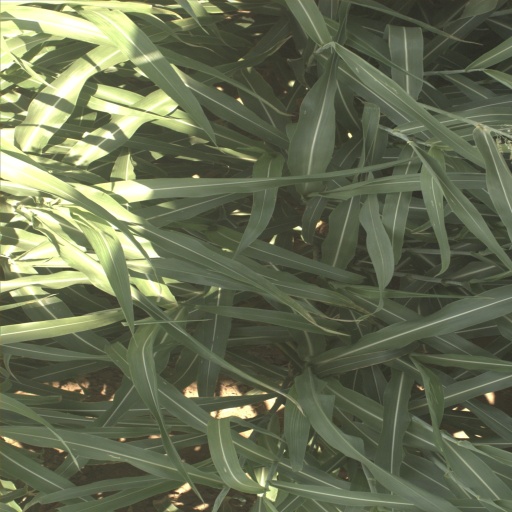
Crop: sorghum